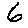
Label: 6